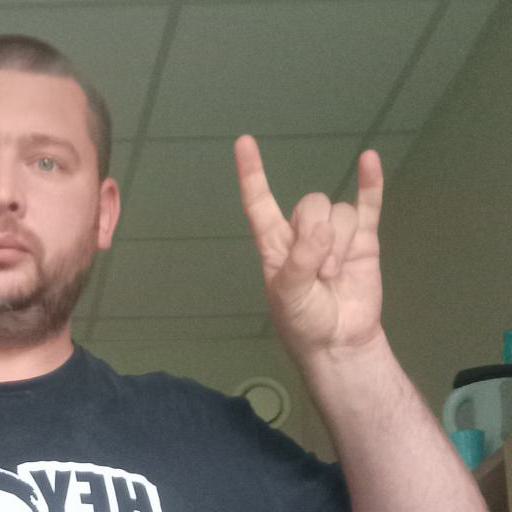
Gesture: rock